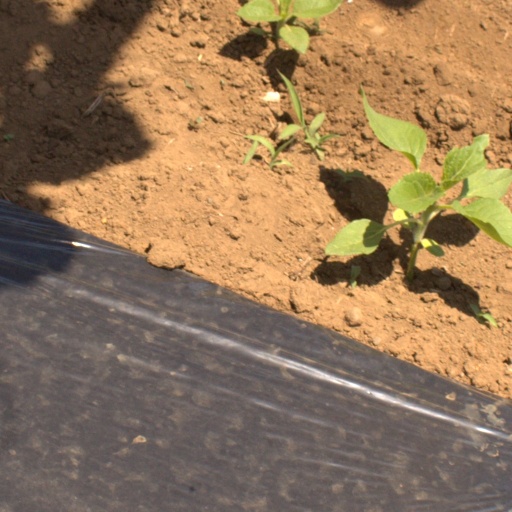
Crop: Jerusalem artichoke